Nelson Annandale

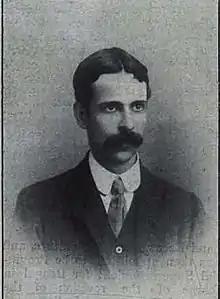

He started the Records and Memoirs of the Indian Museum journals and in 1916, he became the first director of the Zoological Survey of India that he helped found. He was associated with many scientists of his time. This change placed an official equality with botany and geology and made more funds available for expeditions to various parts of India. He was interested in aspects beyond systematics including ecology. His suggestion of a problem in anthropology to P. C. Mahalanobis led to the latter's discovery of a technique that developed into the multivariate statistical techniques of today. He held the position of director until 1924 and was succeeded by Robert Beresford Seymour Sewell (1880–1964). He was president of the 1924 session of the Indian Science Congress. The Royal Asiatic Society of Bengal, with which he was closely associated during his service in India as Anthropological Secretary, Vice-President and as its President in 1923 instituted a triennial an Annandale Memorial Medal for contributions to anthropology in Asia. The first award was made to Dr Fritz Sarasin in 1928.